Kristina Šmigun-Vähi

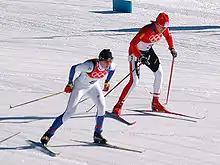
Kristina Šmigun and Kateřina Neumannová in 2006

Note: Until the 1999 World Championships, World Championship and Olympic races were included in the World Cup scoring system.